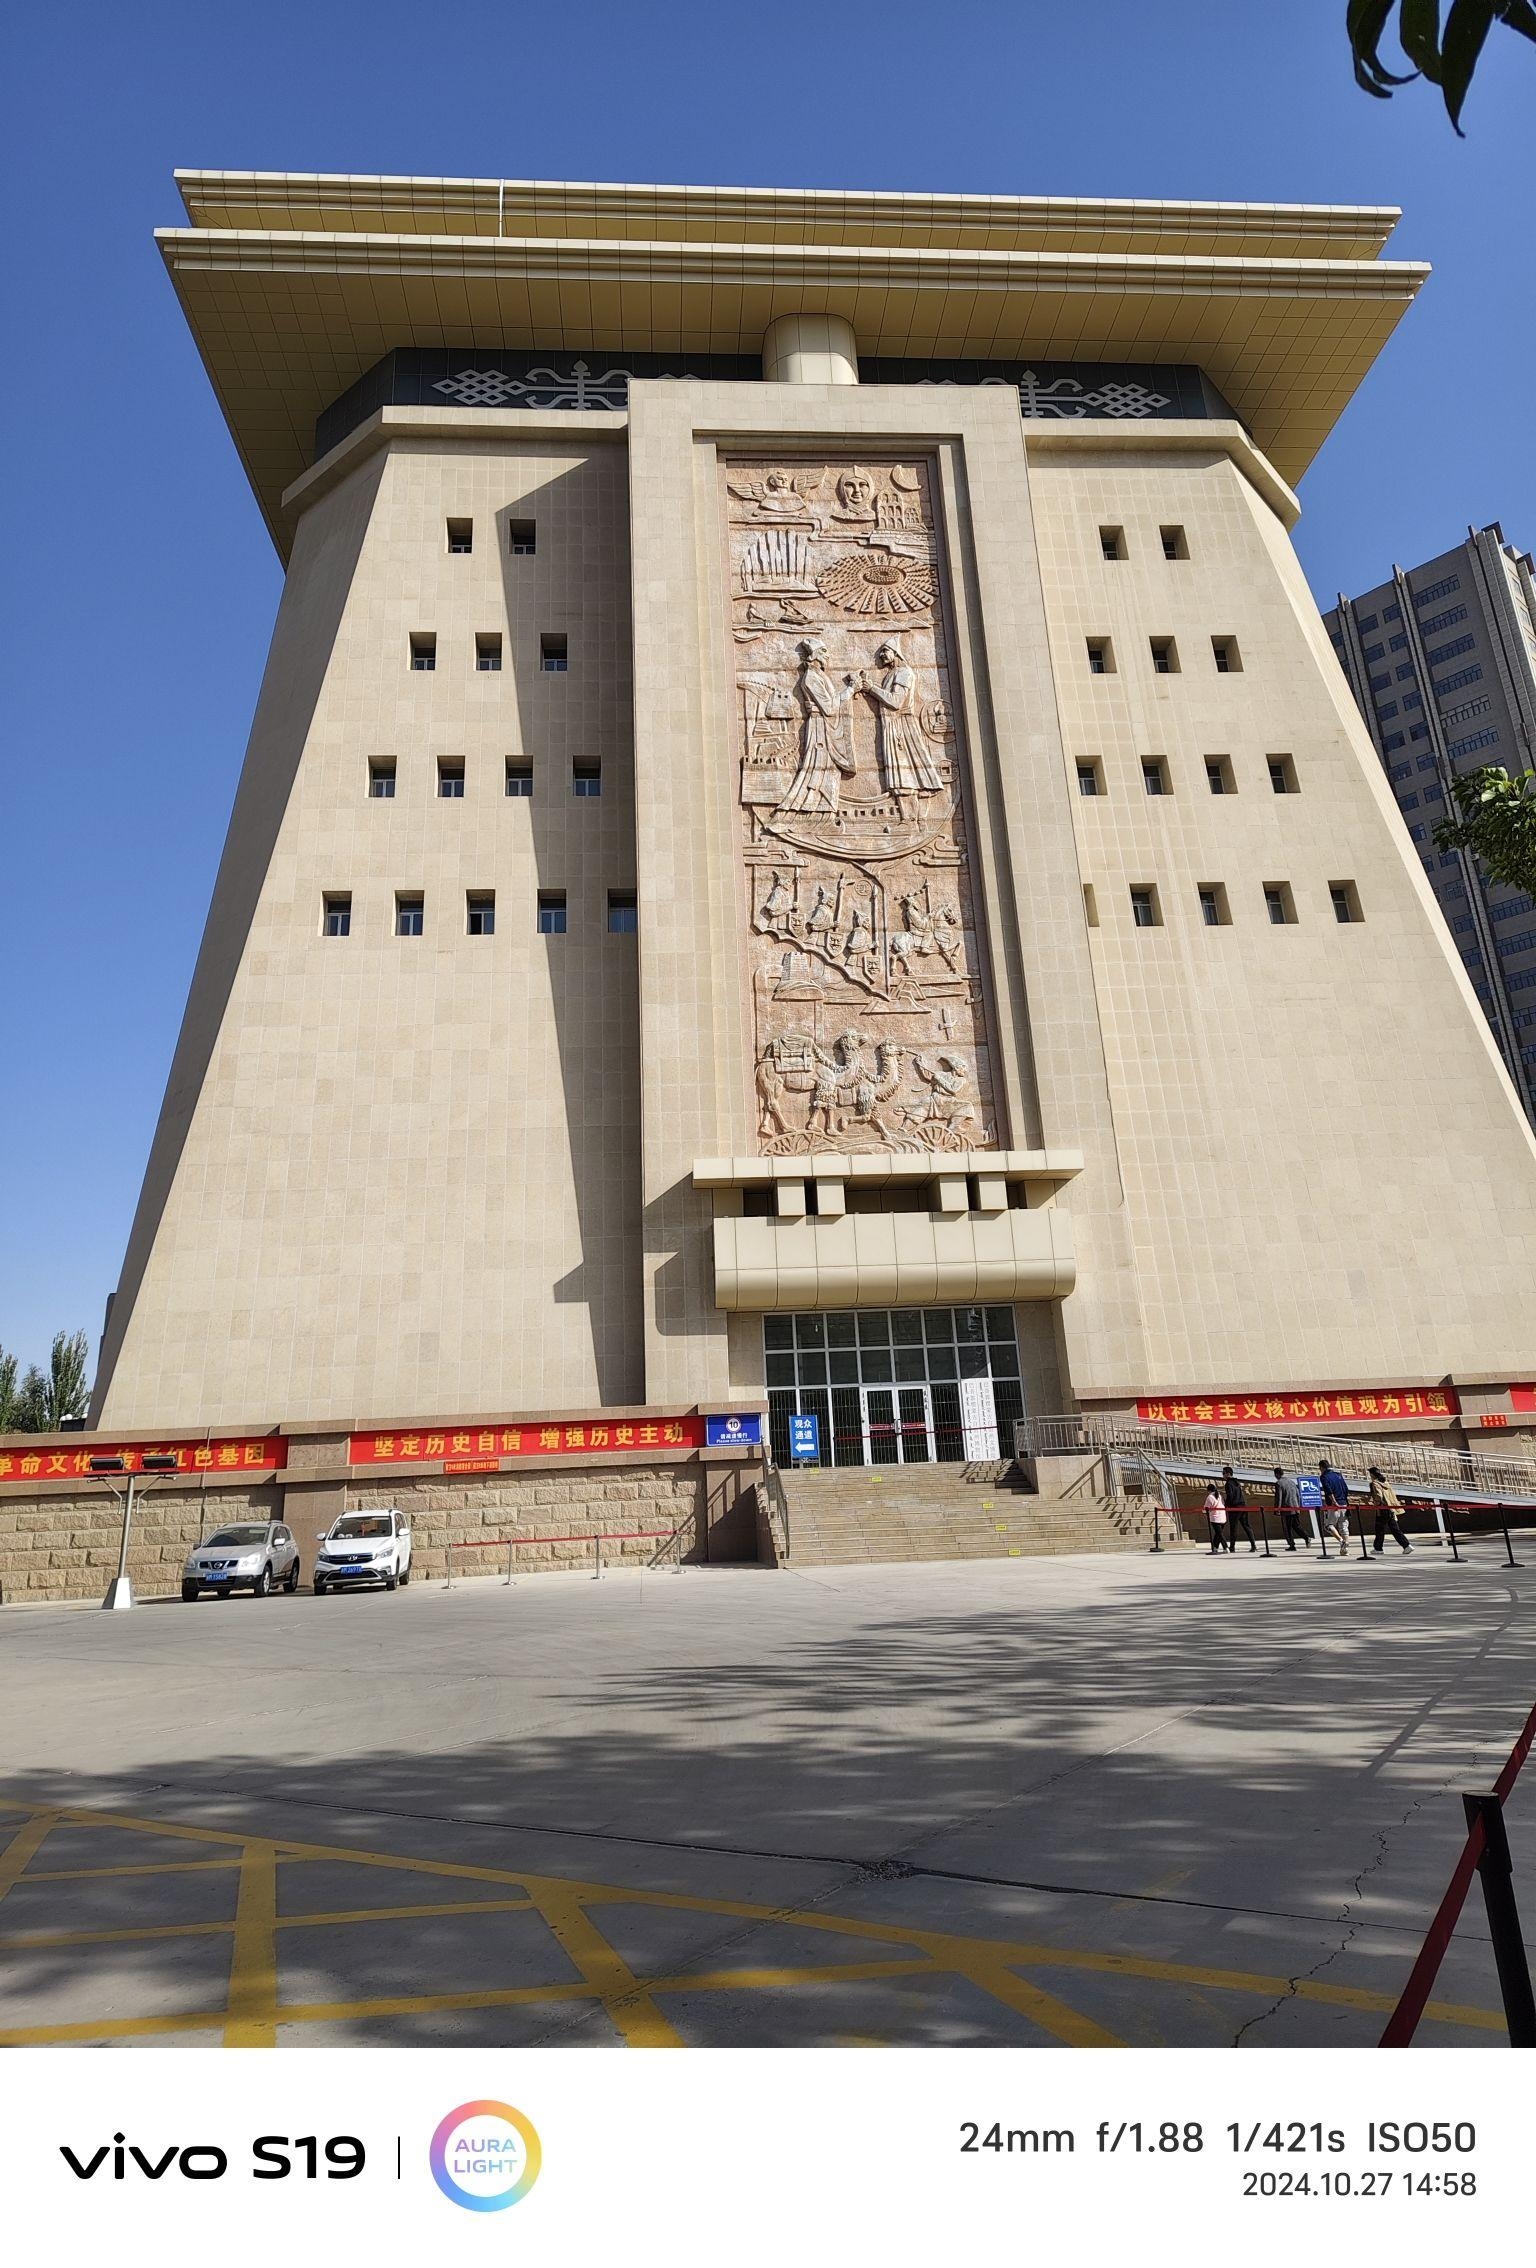
地标名称：巴音郭楞蒙古自治州博物馆
所在城市：巴音郭楞蒙古自治州·库尔勒市